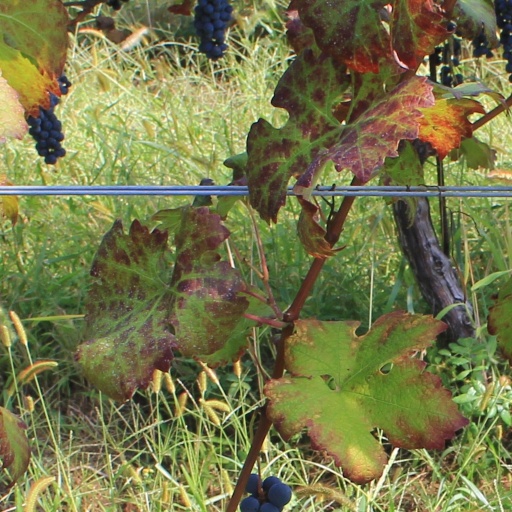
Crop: grape